Operation Postmaster

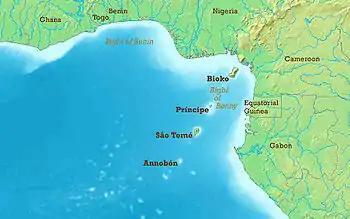
Gulf of Guinea. Fernando Po, now called Bioko, is the island nearest the mainland.

SOE maintained a presence in West Africa, where it could observe Vichy French, Spanish and Portuguese territories with the intention of identifying and hindering any activities that threatened Britain's colonial possessions. While the commandos were searching for the German submarine bases, SOE agents had become aware of three vessels in the port of Santa Isabel on the Spanish island of Fernando Po off the coast of Africa near the border of Nigeria and Guinea.